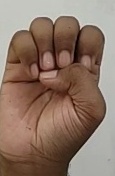
ASL sign: E